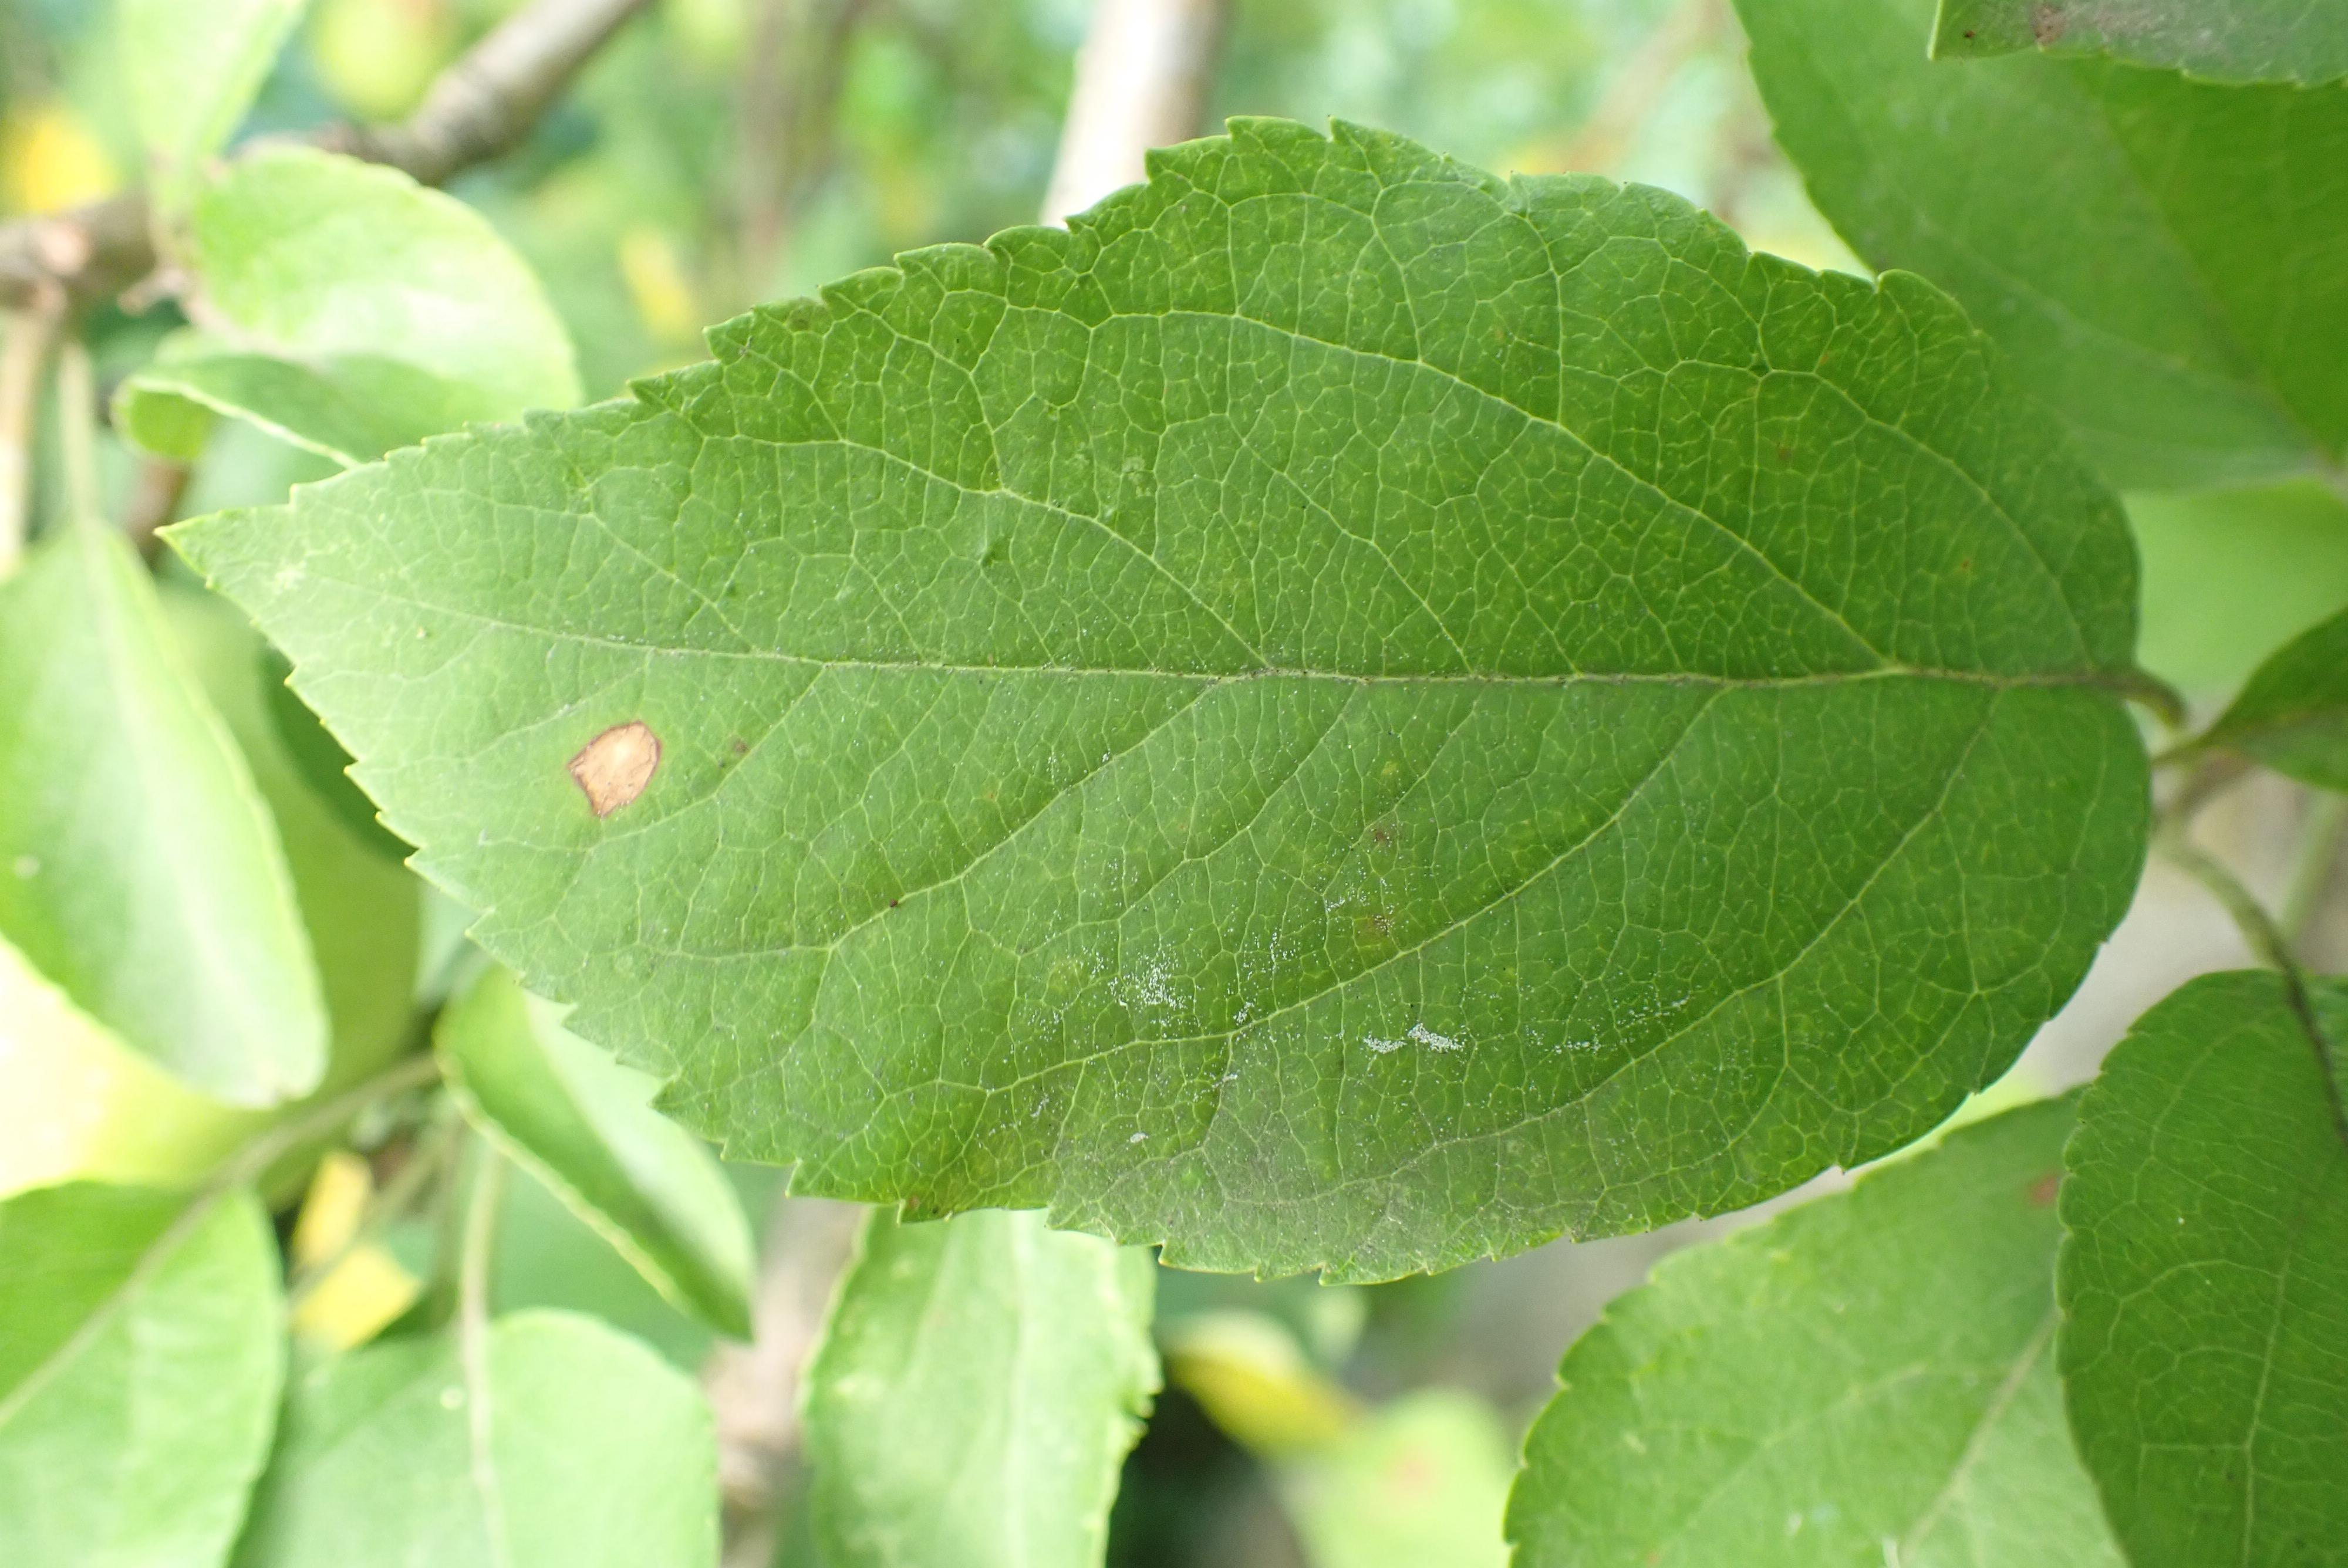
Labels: frog_eye_leaf_spot